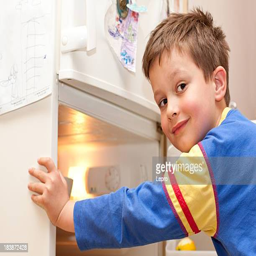
a picture of a young boy in a refrigerator